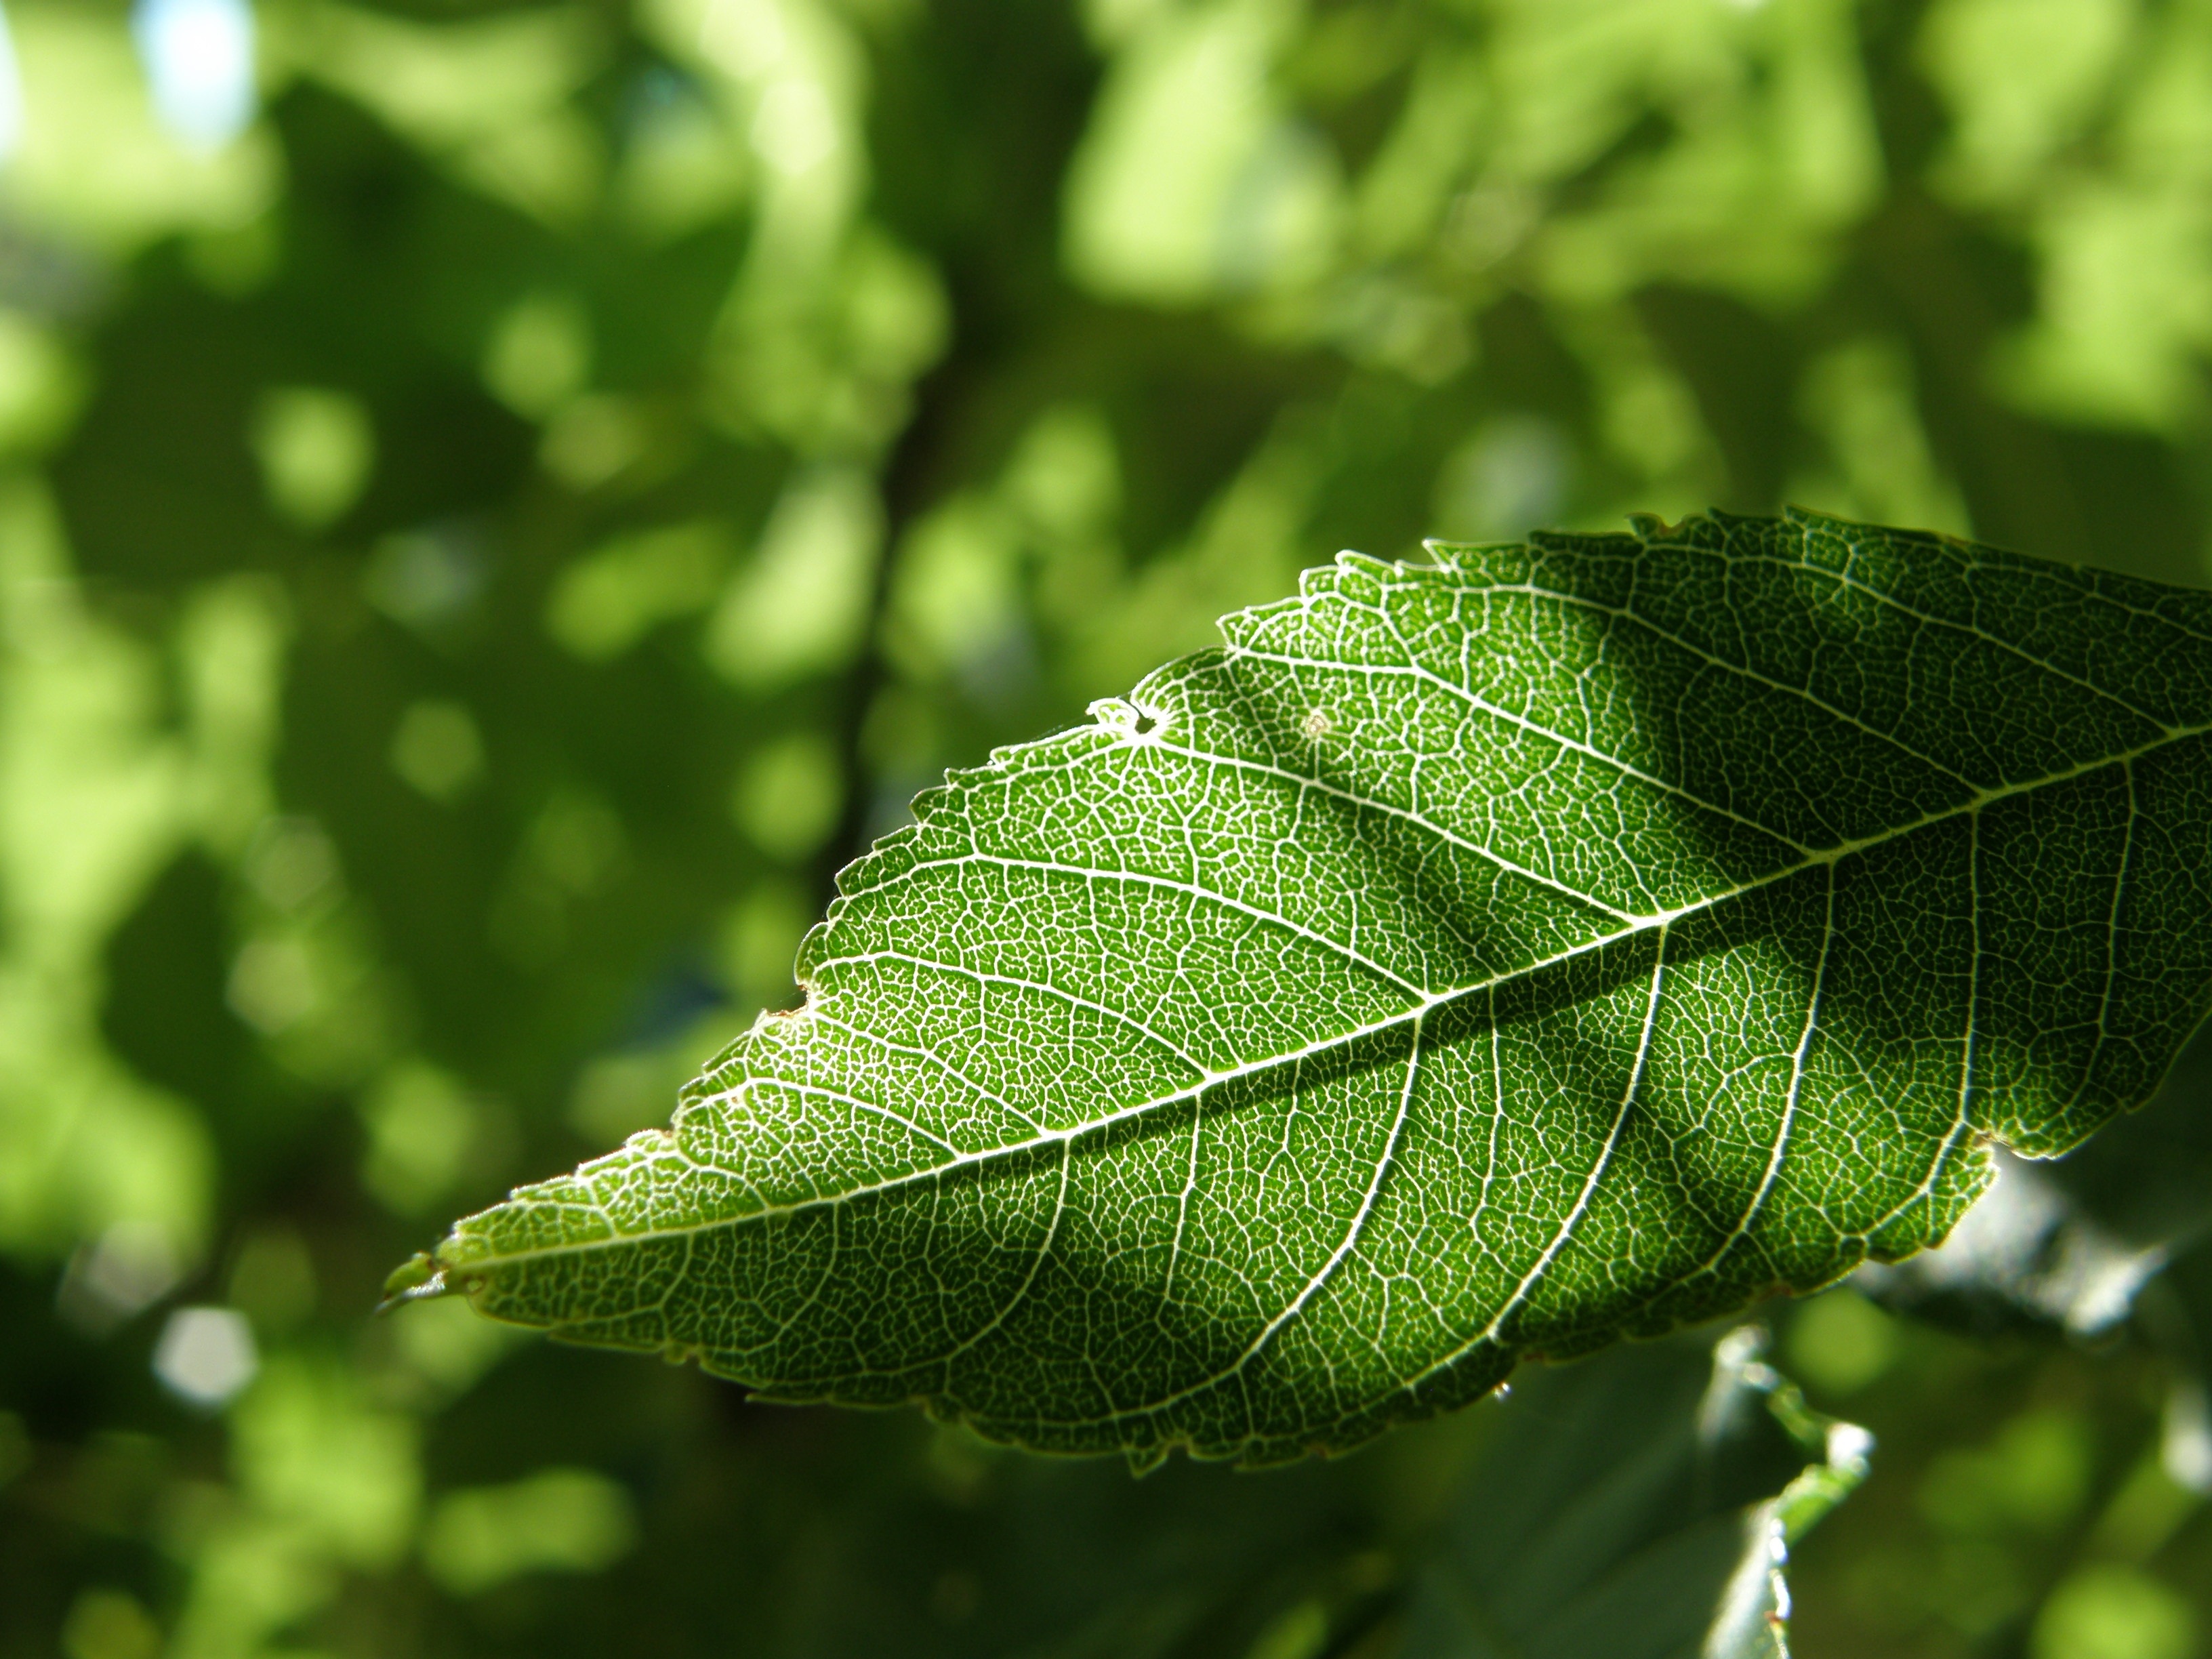
tree, nature, grass, branch, plant, sunlight, leaf, flower, green, produce, botany, flora, close up, sheet, sunny, shrub, deciduous, macro photography, flowering plant, plant stem, woody plant, land plant